Vehicle registration plates of Mozambique

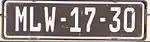

Mozambique kept the same license plate design used during the colonial period until 2011. These are the same as Portuguese plates before 1992 but they have a letter 'M' as the first character. The two letters after the 'M' denote the district where the car was registered.